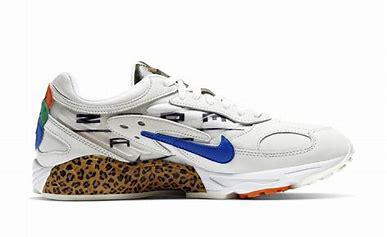
Brand: Nike
Model: Air Ghost Racer